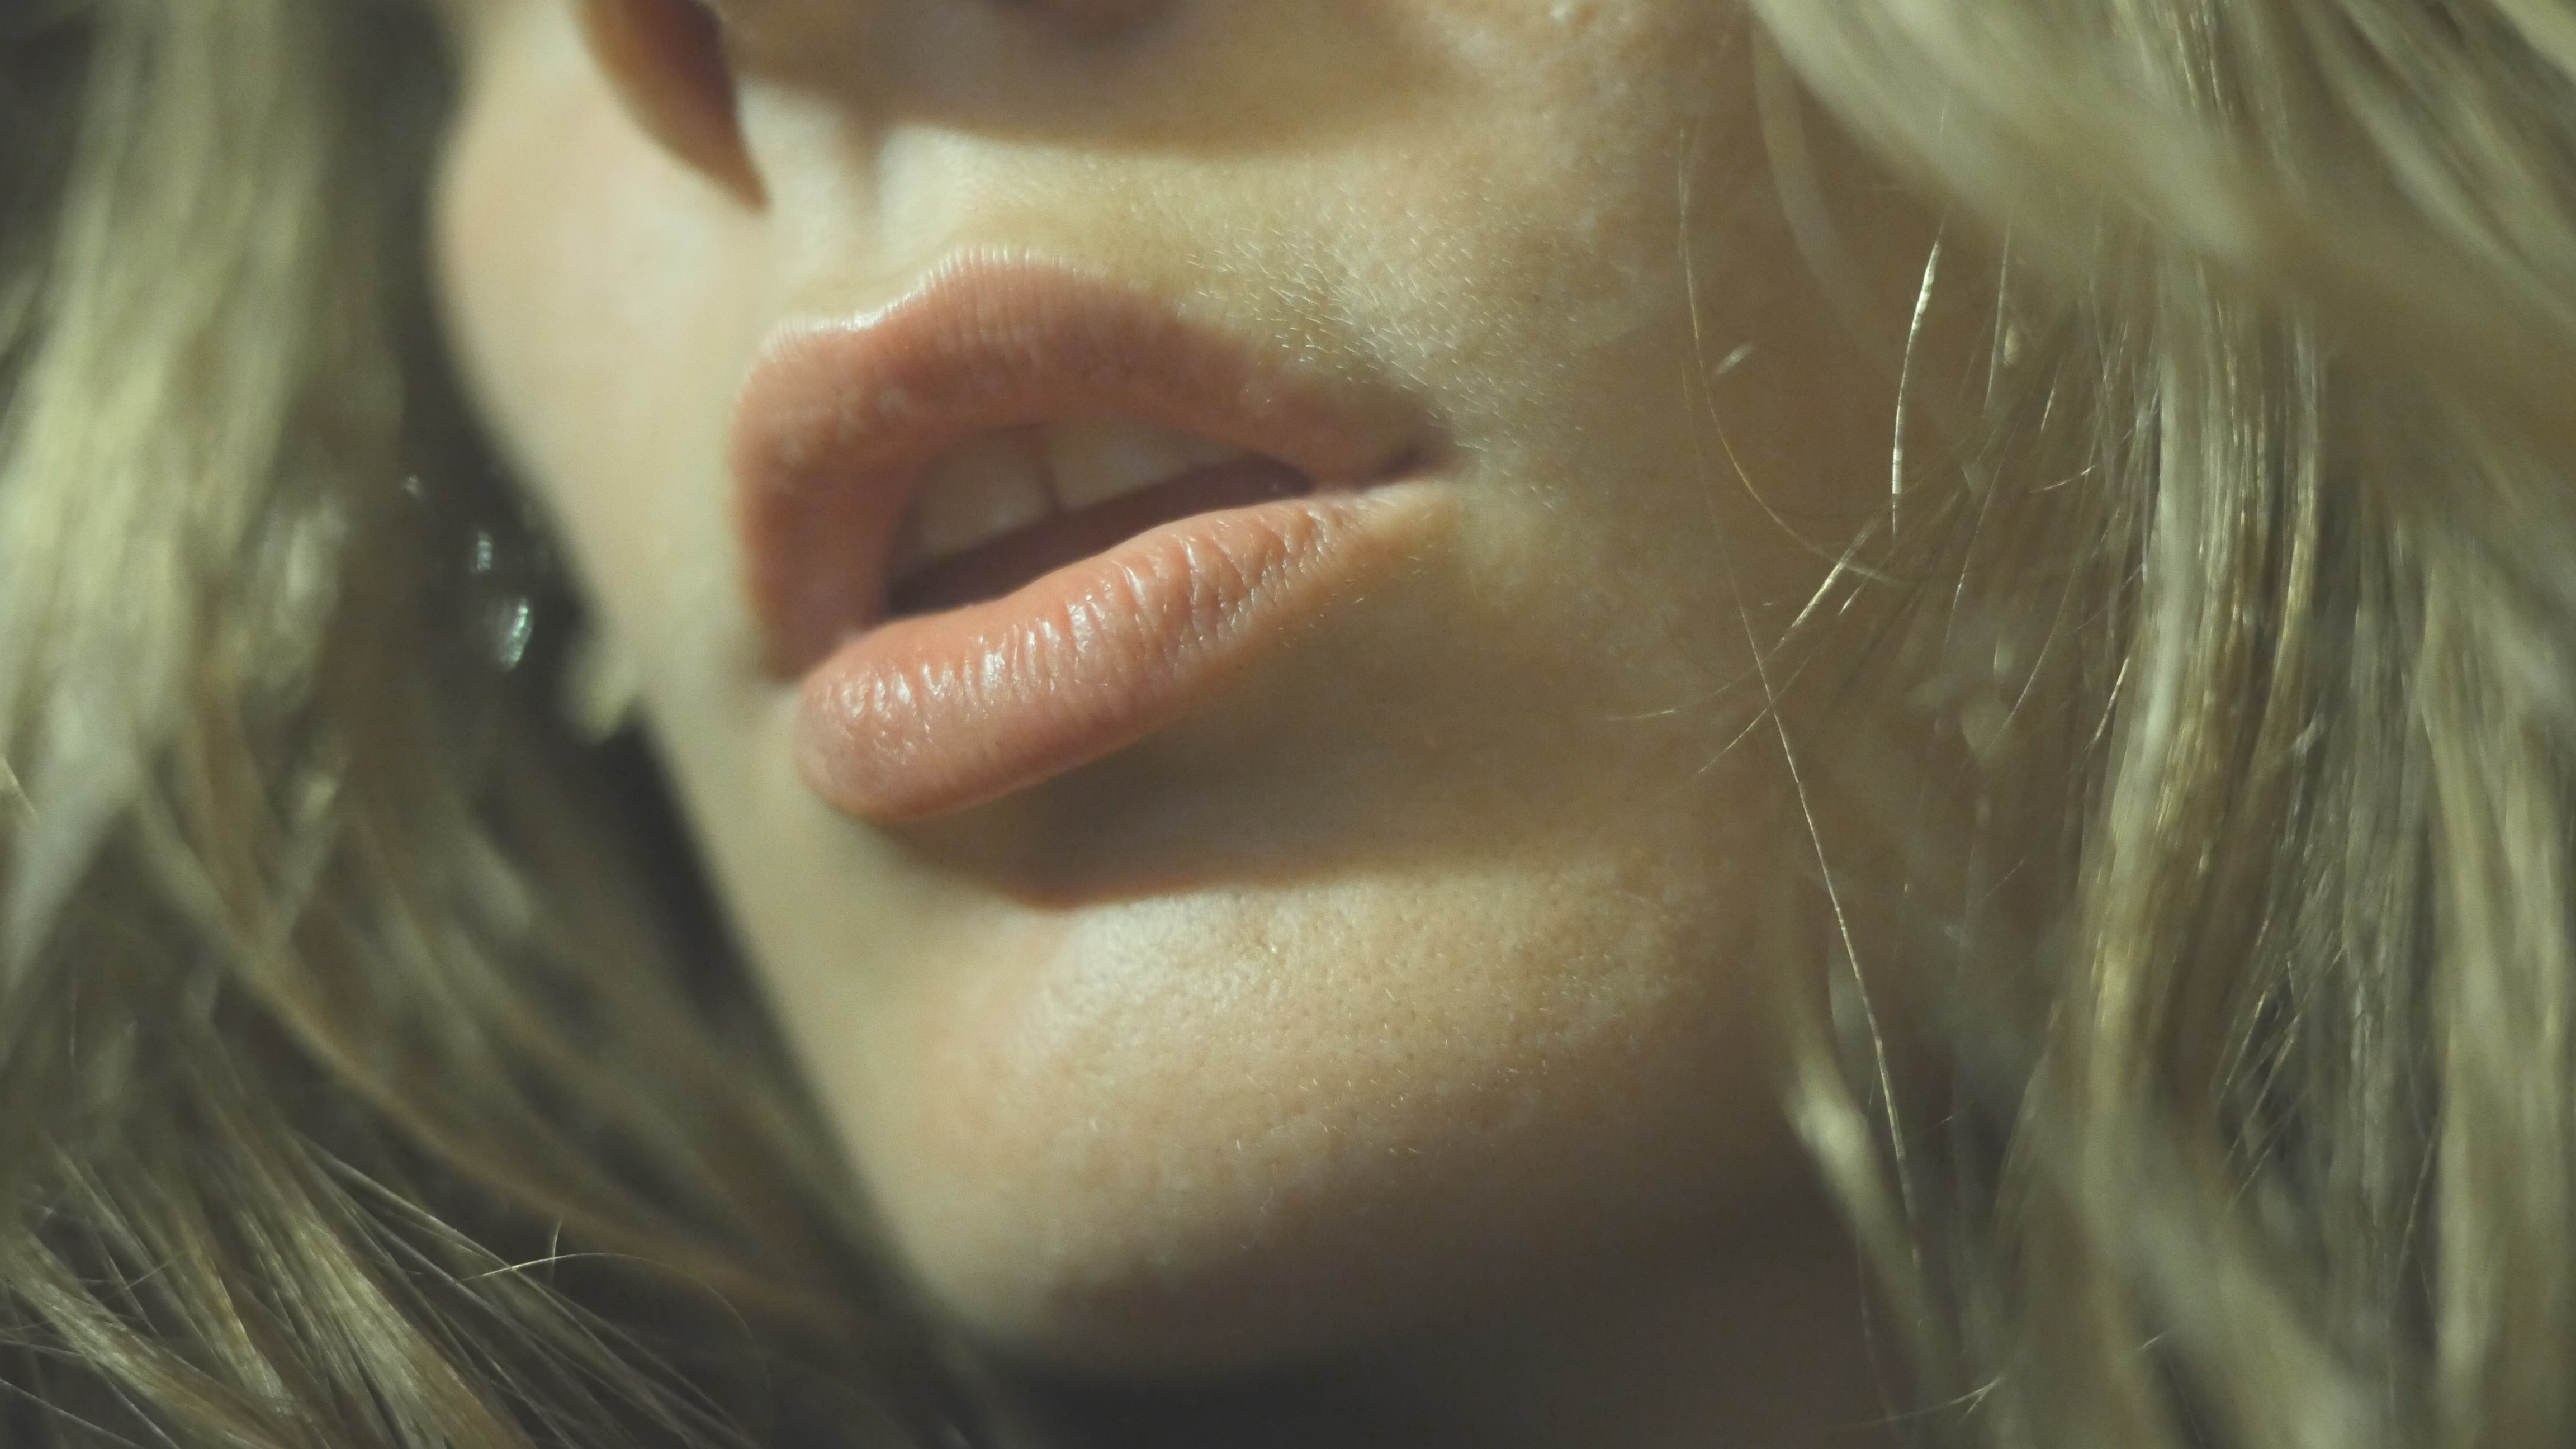
person, girl, woman, hair, photography, floor, female, portrait, model, communication, ear, facial expression, lip, hairstyle, smile, mouth, talk, close up, human body, face, nose, eye, head, skin, beauty, beautiful, style, elegant, blond, pretty, organ, mode, emotion, interaction, brown hair, sense, human action